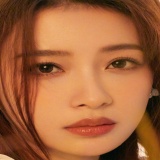
diễn viên Tôn Di